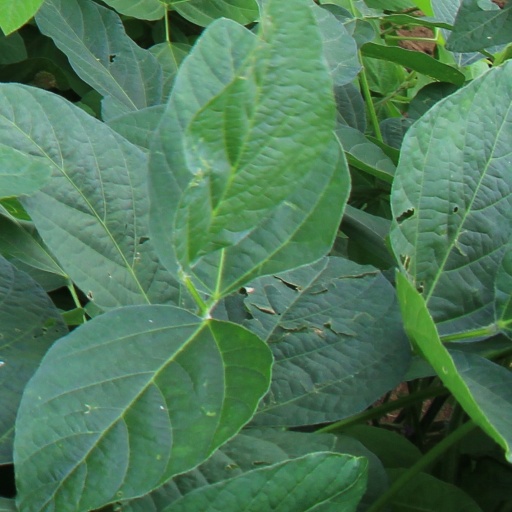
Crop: soybean